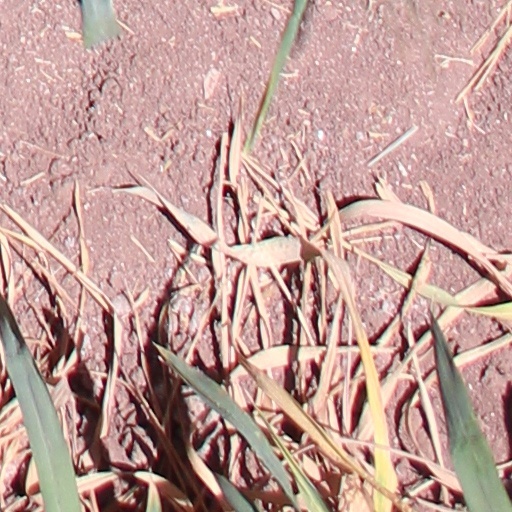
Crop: wheat